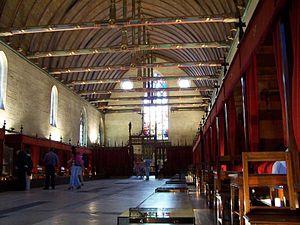
Salle de soin des hospices de Beaune en Bourgogne
La congrégation des Hospitalières de Sainte-Marthe de Beaune est un institut religieux catholique régulier, de droit pontifical, fondé en France en 1939. Héritière de la communauté des sœurs hospitalières de Beaune créée par Nicolas Rolin en 1459, elle regroupe à ce titre la communauté beaunoise et d'autres communautés françaises issues de Beaune.